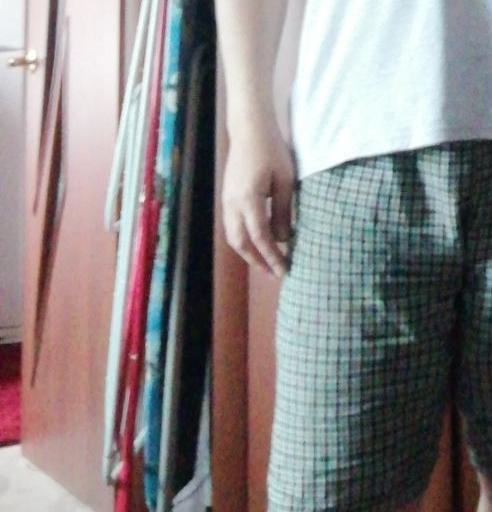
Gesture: no_gesture